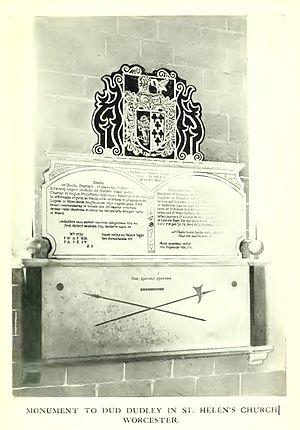
Épitaphe du maître de forge Dudd Dudley (1599–1684), à l'église St Elens de Worcester
Dudd Dudley est un métallurgiste anglais et auteur d’un ouvrage le Metallum Martis publié en 1665 dans lequel il revendique être le précurseur de la fonte au coke.